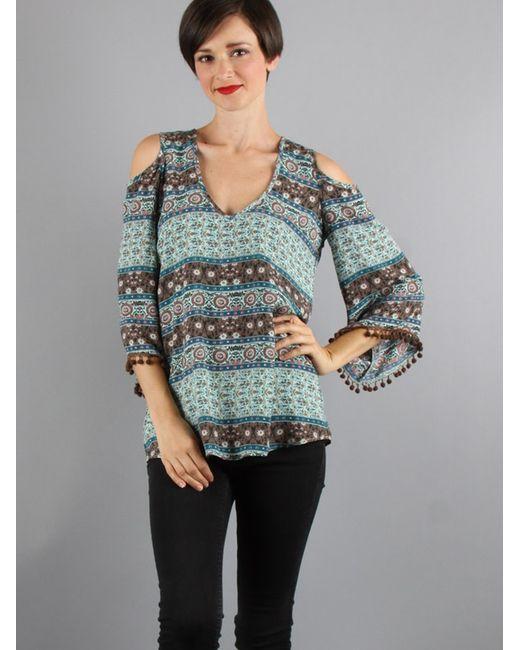
Schulterfreies Paisley-Oberteil IN MEHRFARBIG